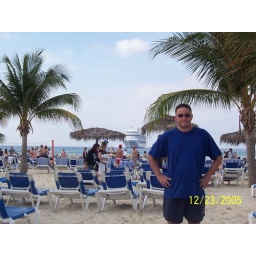
Dave on the beach at Princess Cays, with the ship in the background.